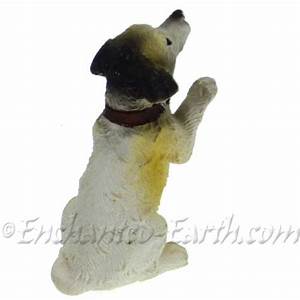
Label: cane